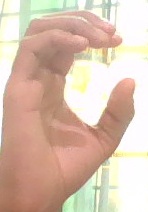
ASL sign: C